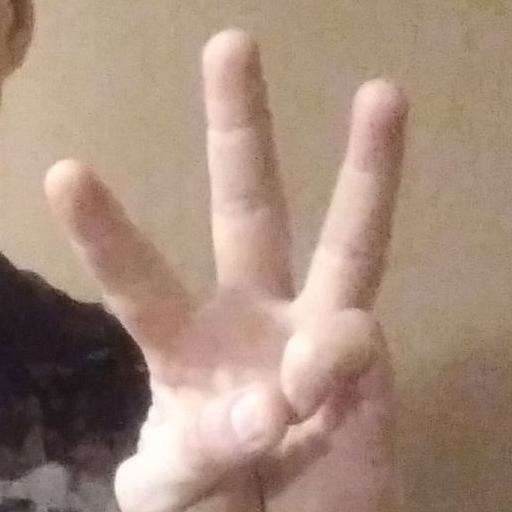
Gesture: three